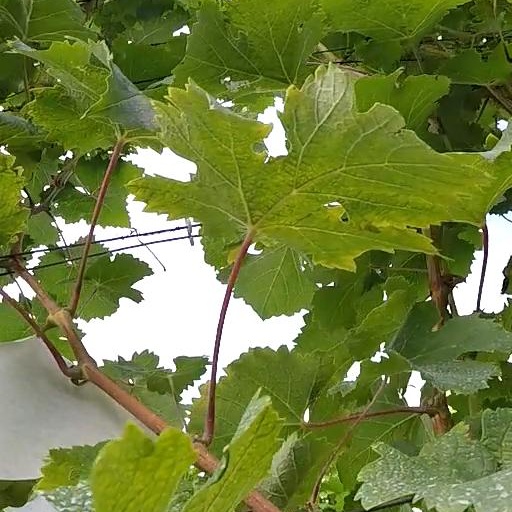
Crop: grape